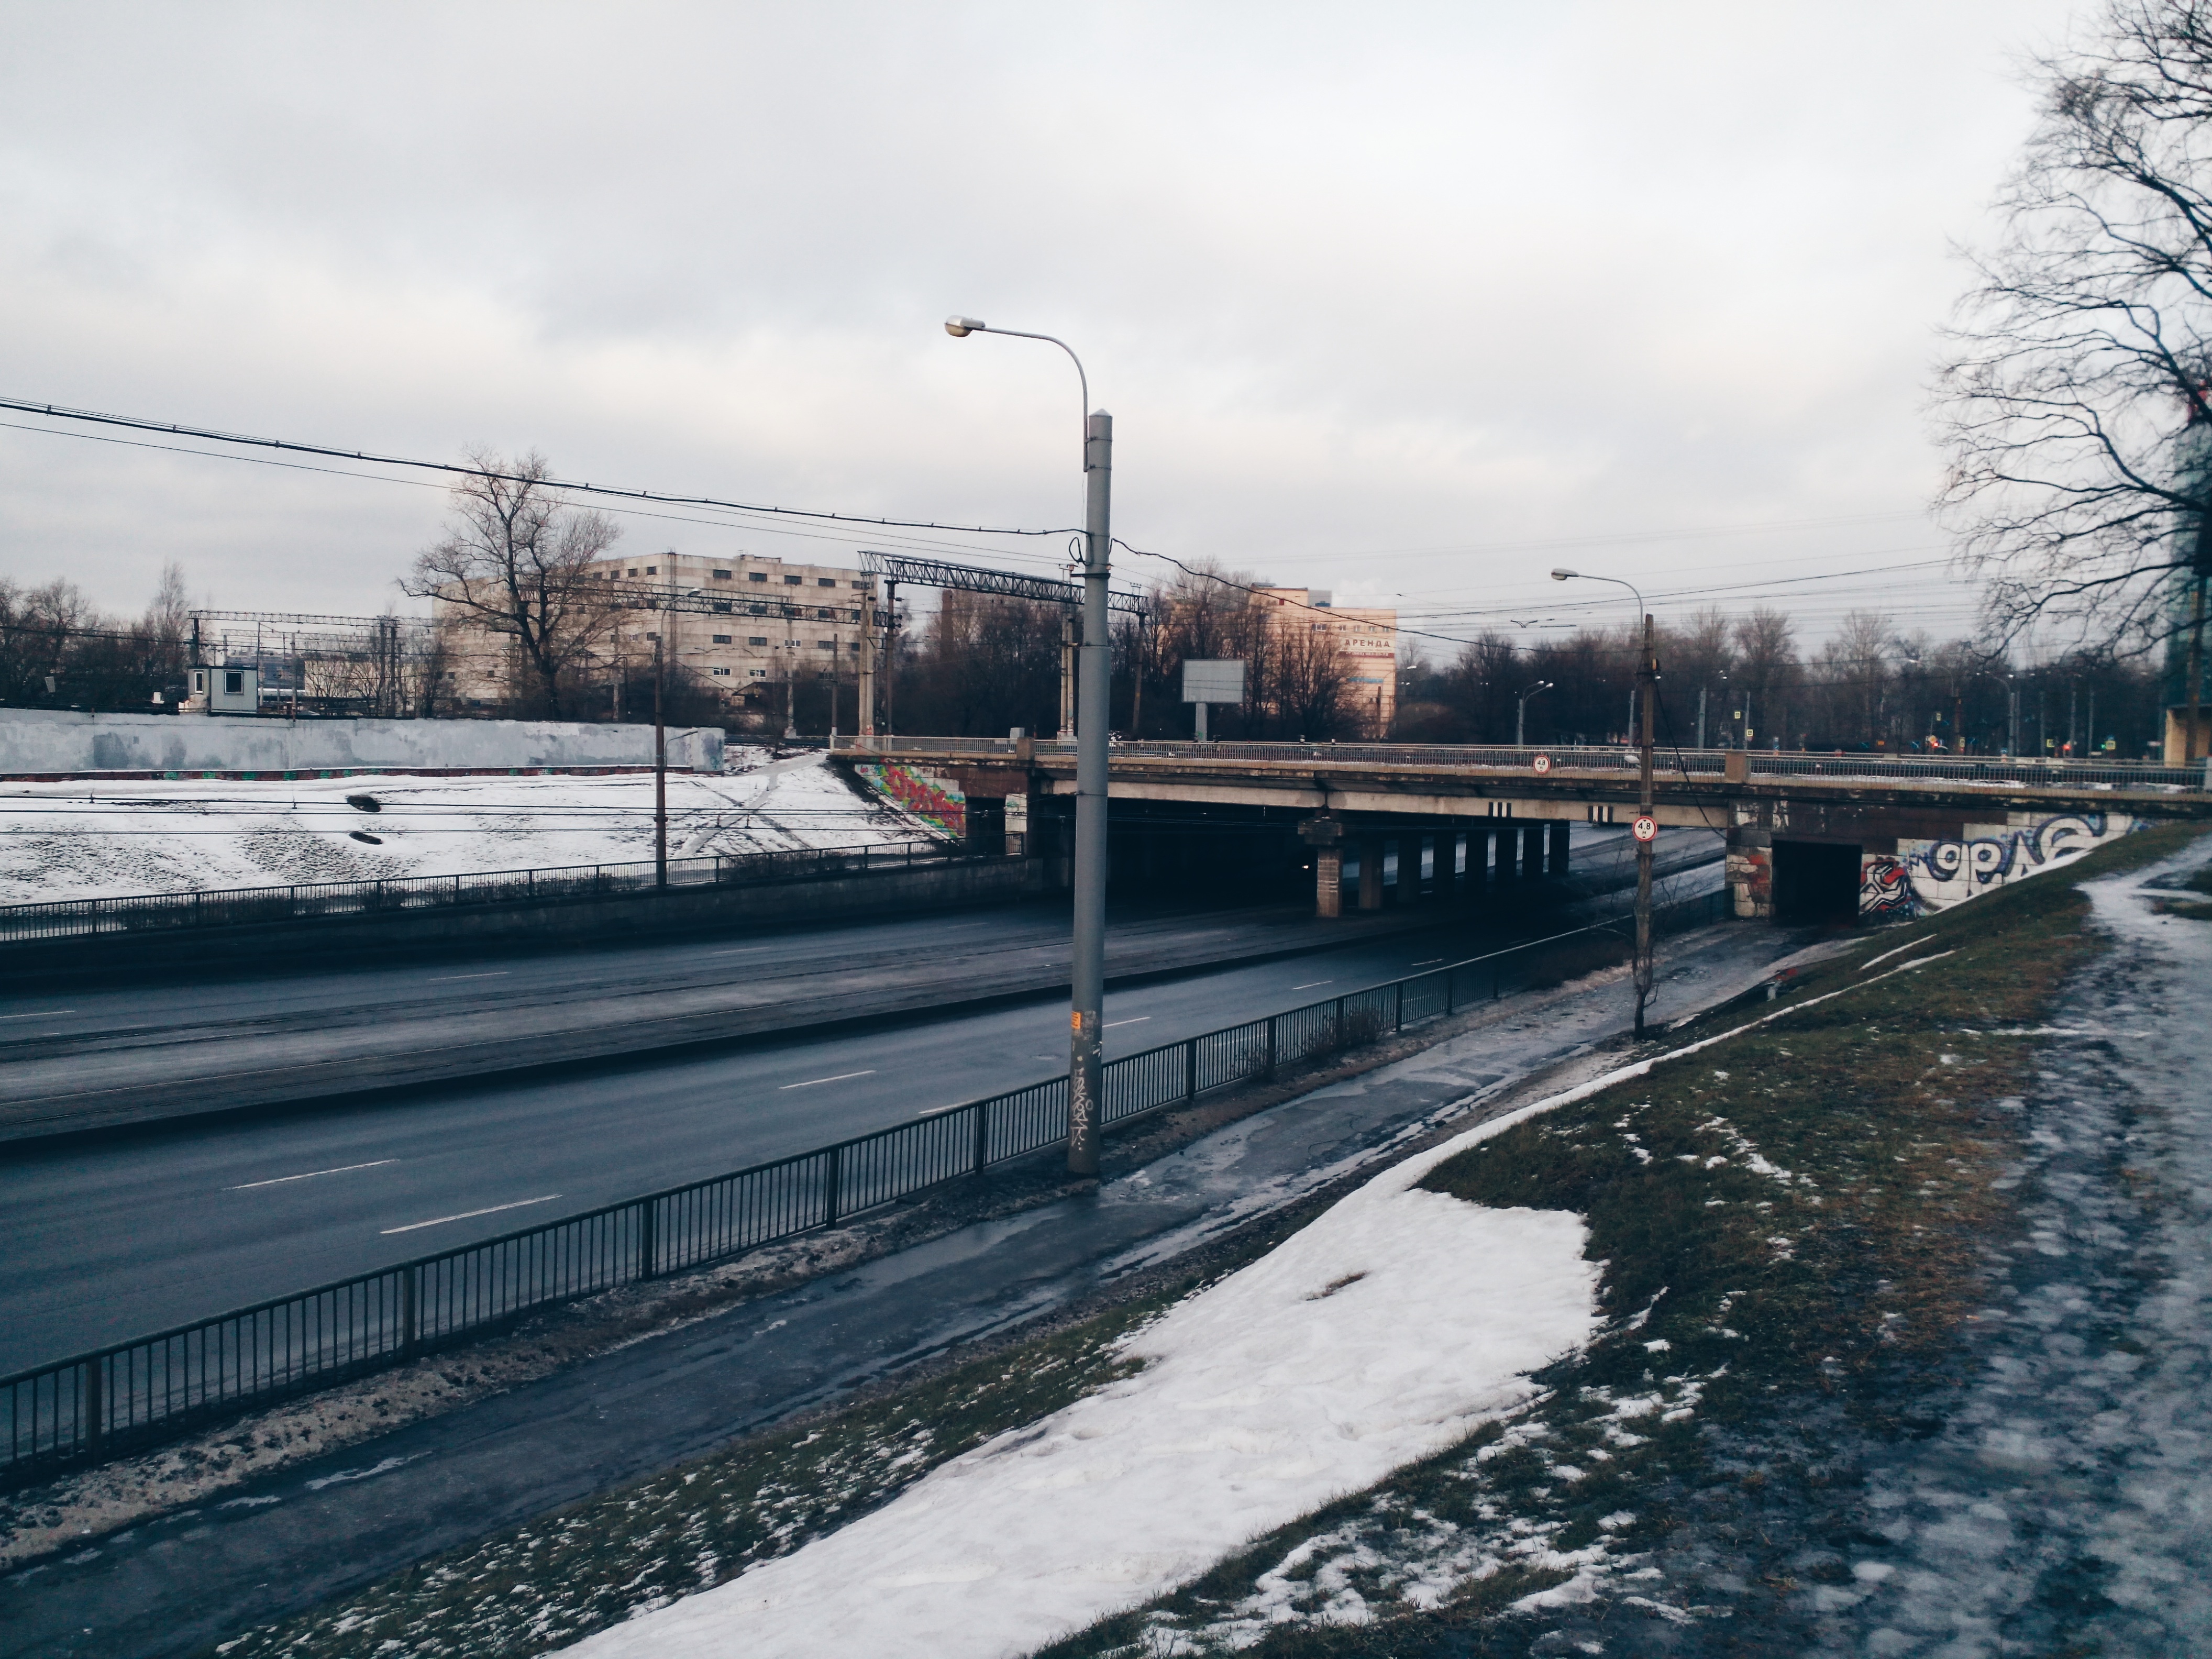
snow, winter, track, bridge, train, river, transport, vehicle, weather, season, waterway, public transport, rail transport